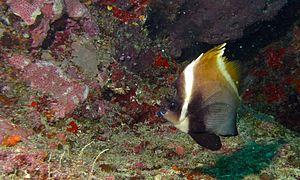
Heniochus varius, communément nommé poisson-cocher noir, est un poisson osseux de petite taille appartenant à la famille des Chaetodontidae natif de la partie centrale du bassin Indo-Pacifique.